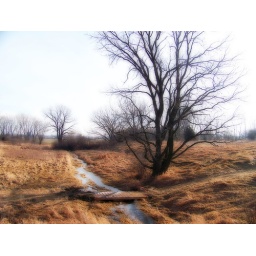
A small stream, a field and a wooden makeshift bridge in a Kenosha County farm field. AS always, view large.